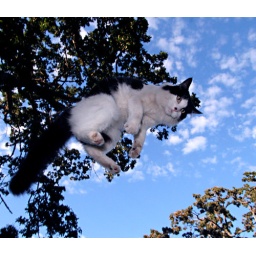
cat under tree